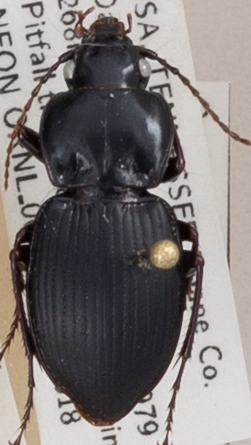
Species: Cyclotrachelus sigillatus
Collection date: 2021-08-18
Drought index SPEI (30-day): -0.24
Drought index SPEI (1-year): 0.1
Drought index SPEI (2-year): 1.69